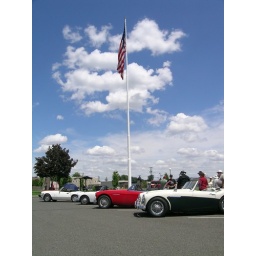
British cars under a glorious American flag and sky in Toppenish.